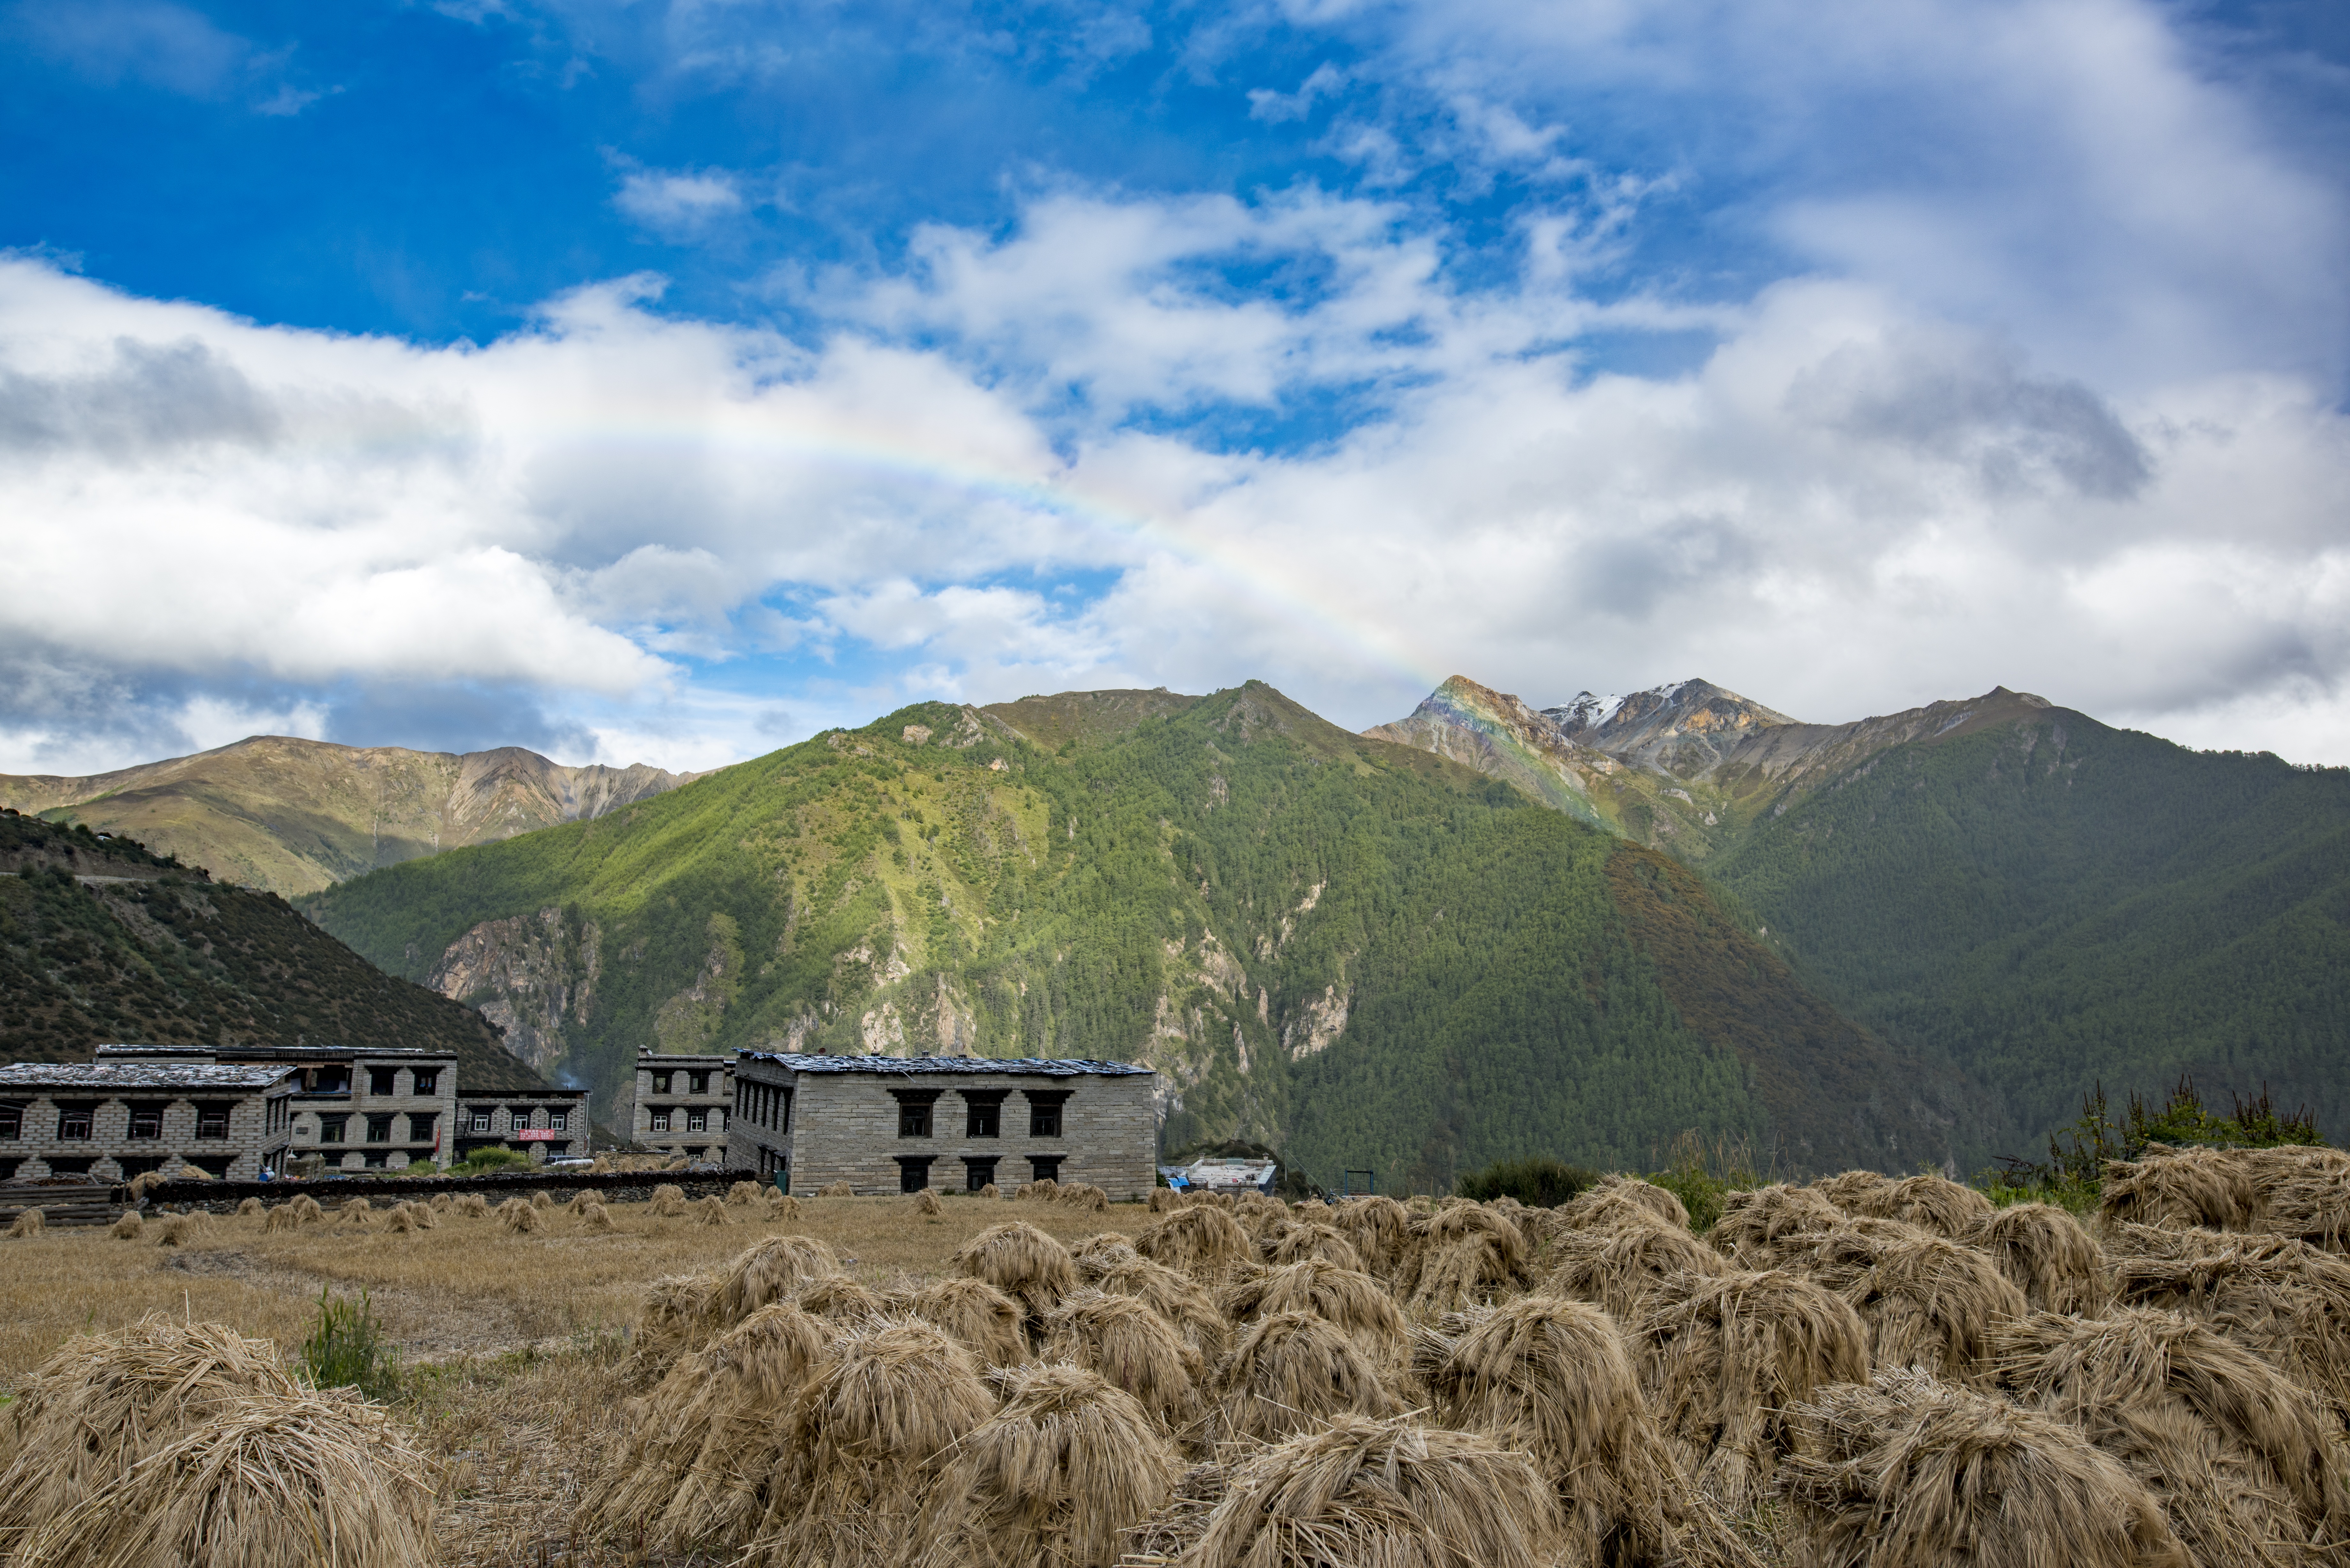
landscape, nature, mountain, cloud, sky, field, farm, countryside, hill, valley, mountain range, rural, scenic, scenery, agriculture, highland, farmland, rainbow, alps, bright, plateau, rural area, landform, mountain pass, geographical feature, mountainous landforms